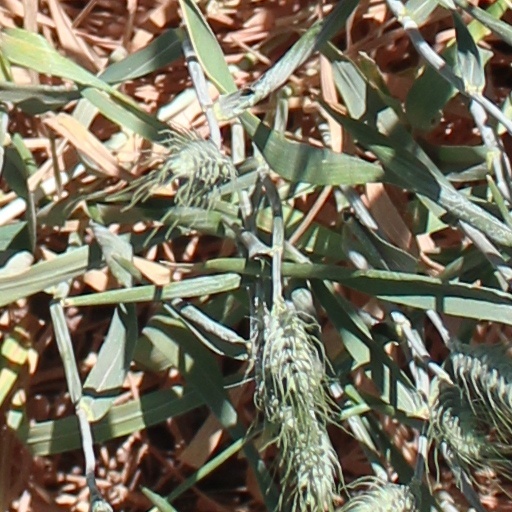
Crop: wheat